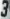
Number: 3